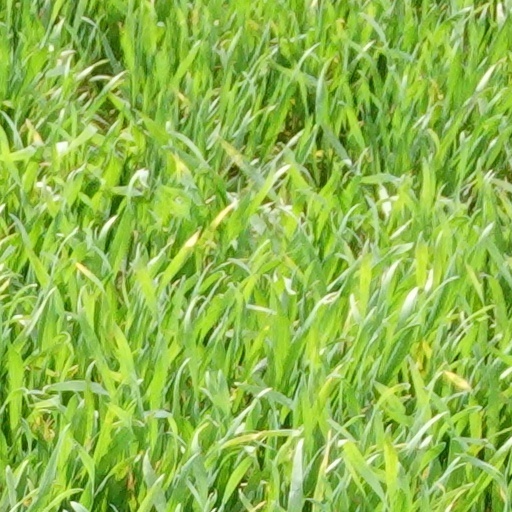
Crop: wheat